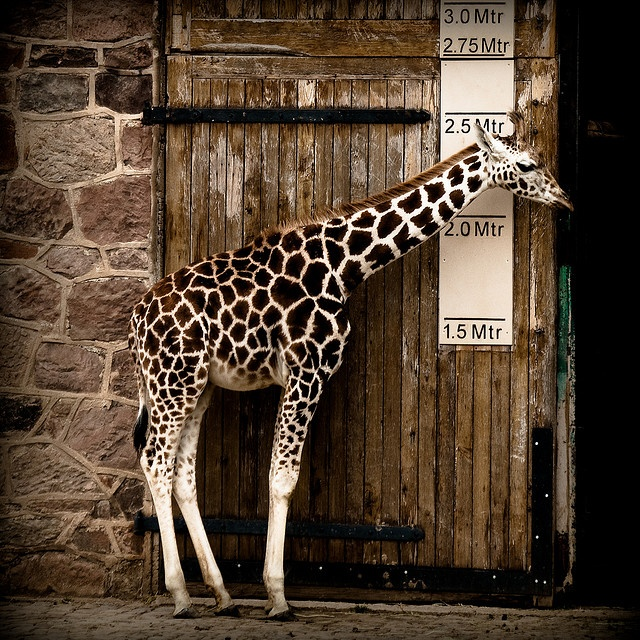
A giraffe standing by a scale to see how tall he is.
A giraffe standing be a measuring stick on a building.
A young giraffe standing next to a sign with meter-markings to show height.
A giraffe standing next to a sign that measures height.
A giraffe standing i front of a door with measuring strip.